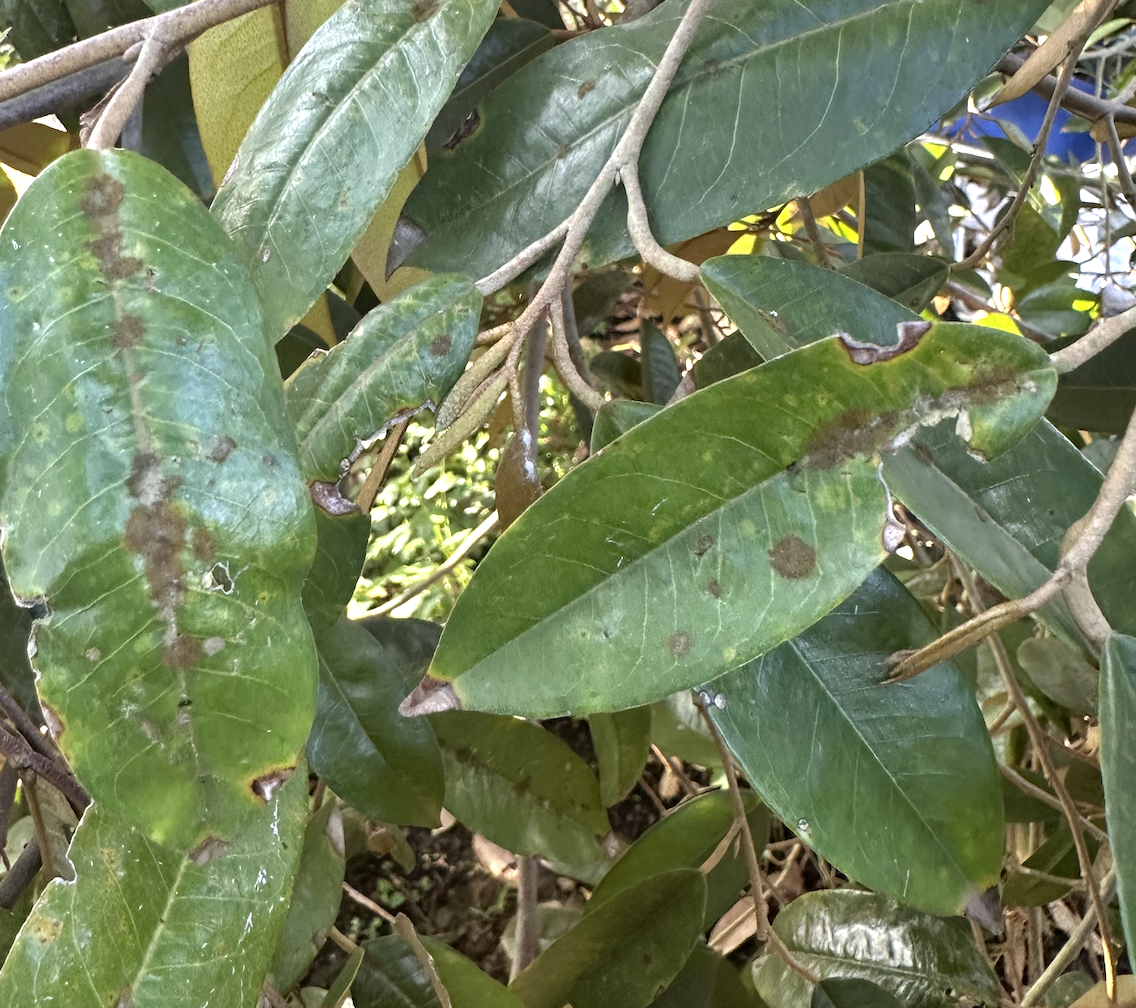
Label: stem_blight